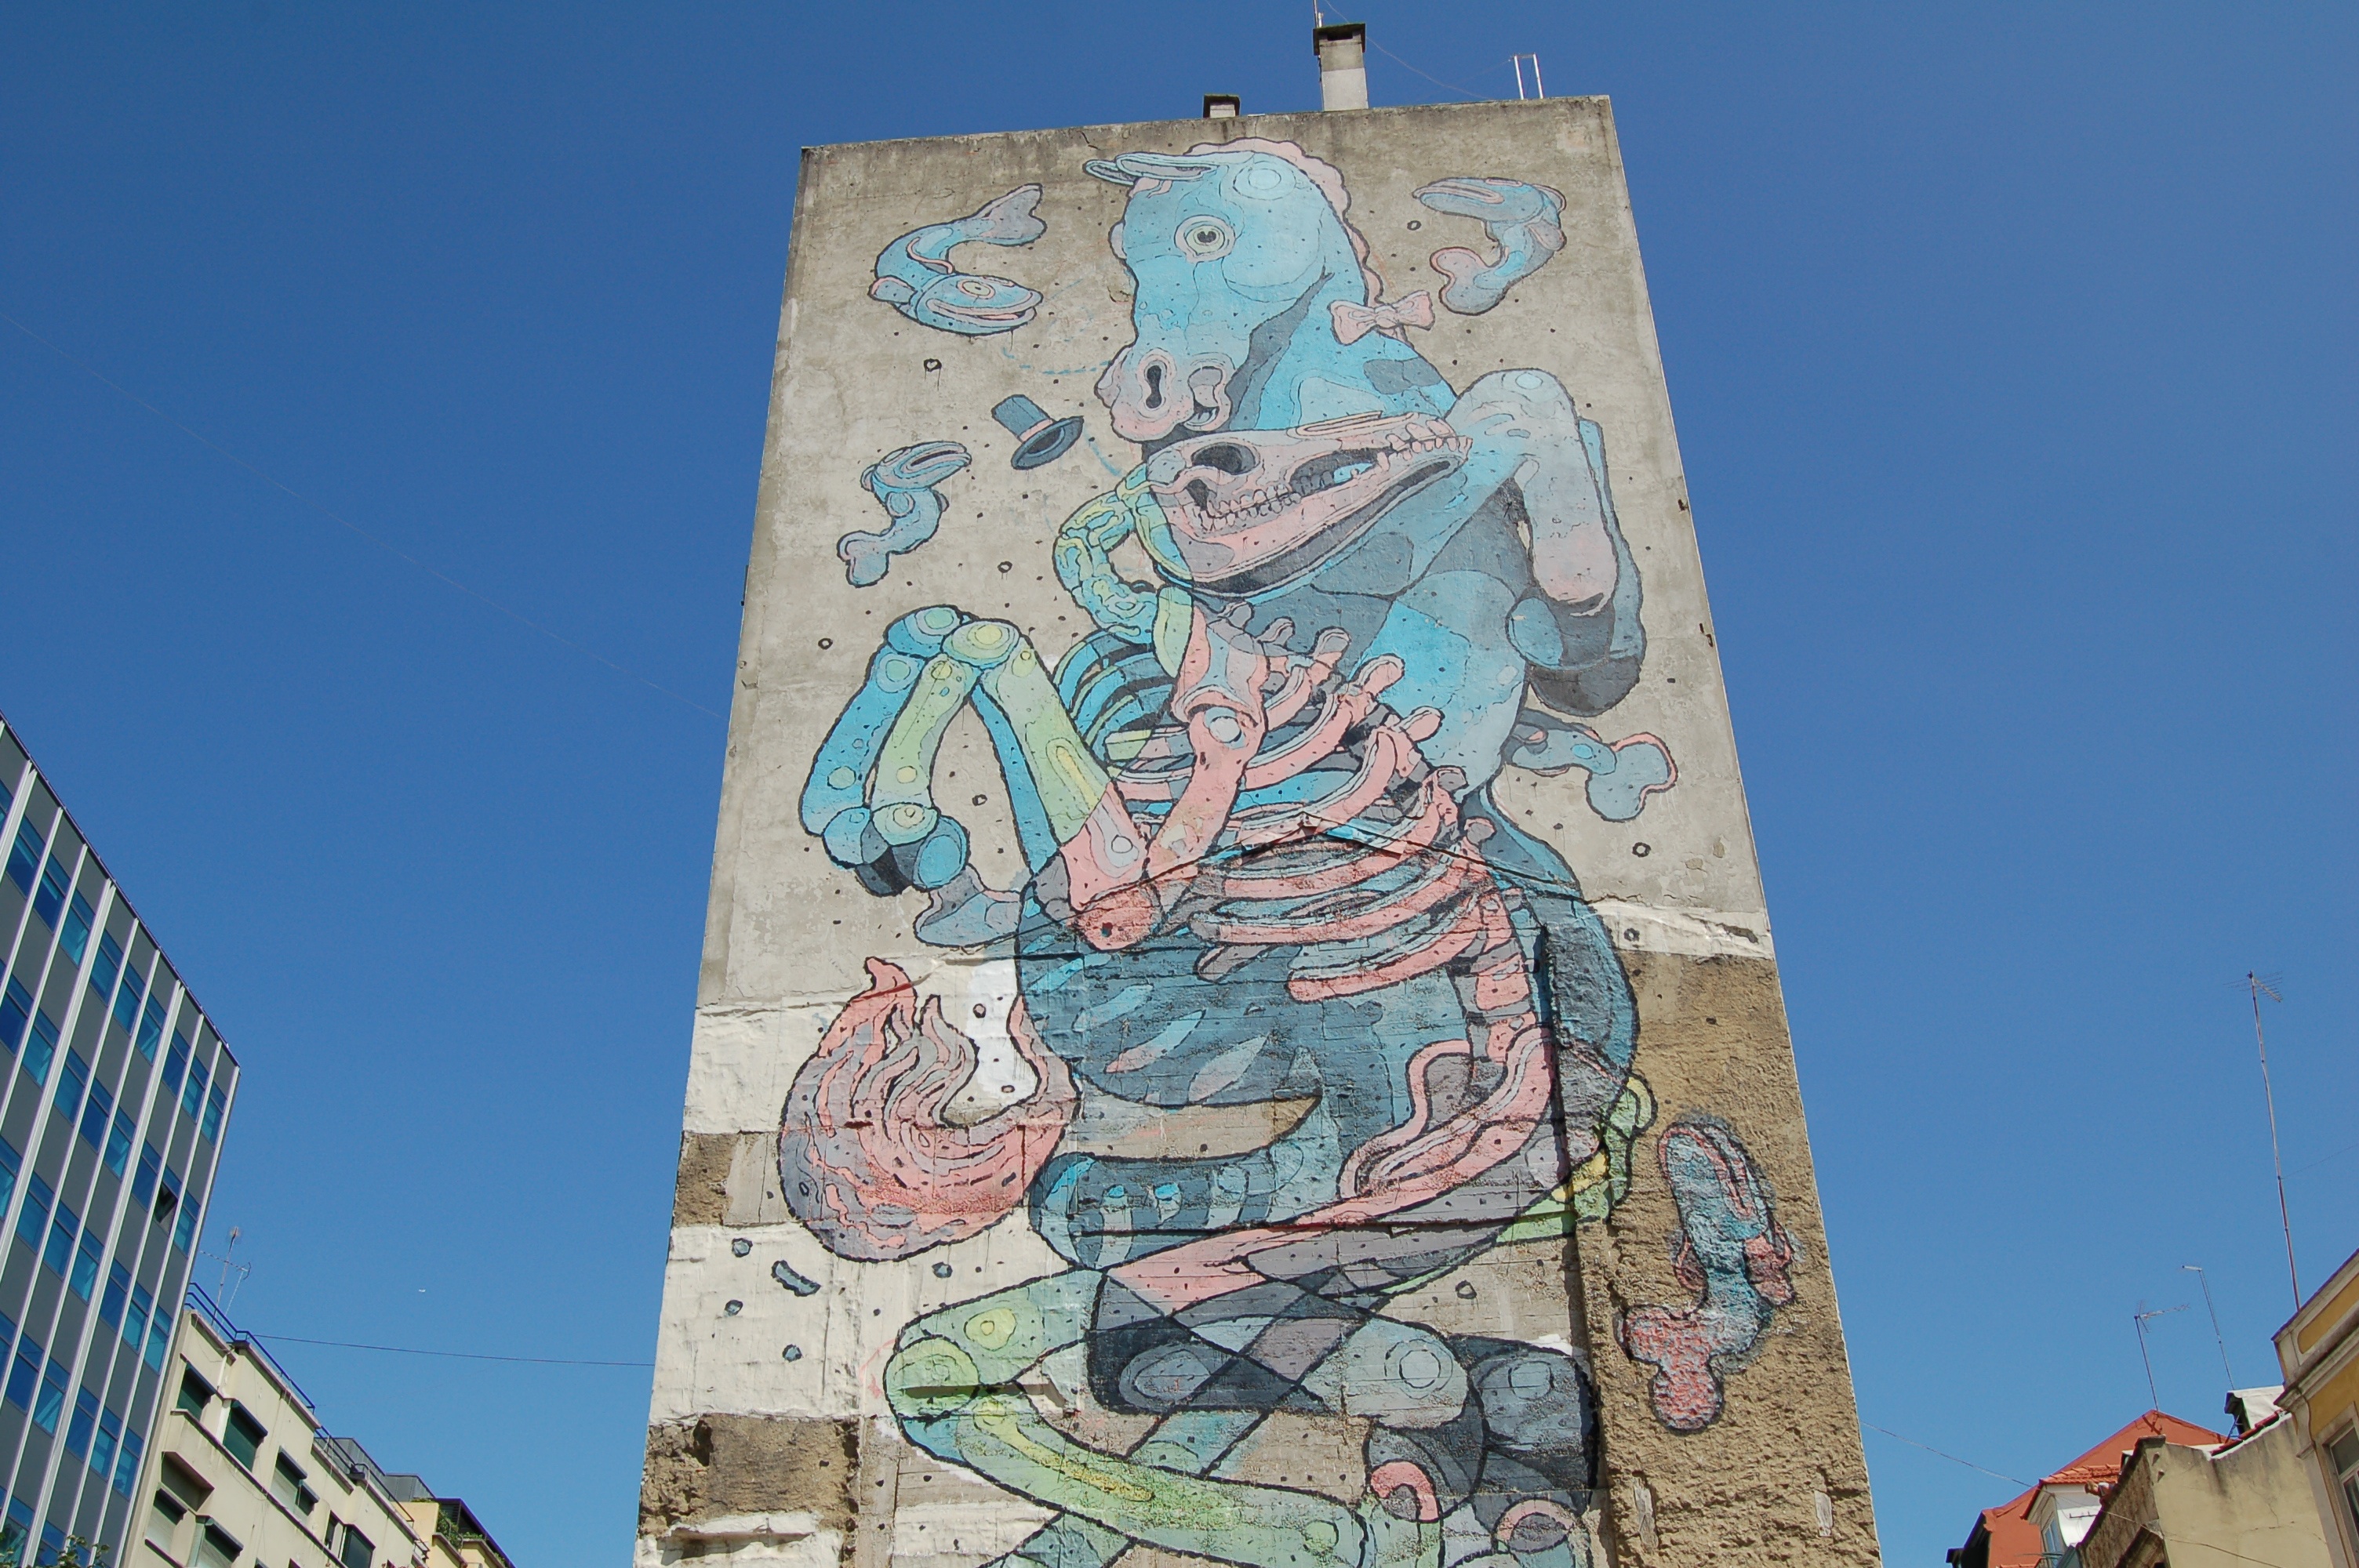
skyscraper, advertising, monument, statue, tower, landmark, sculpture, art, temple, mural, ancient history